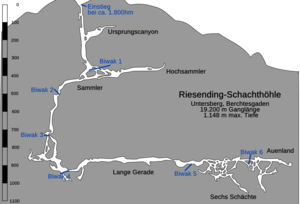
Riesending-grotten
Riesending-grotten
Riesending grotten er en 1148 meter dyb og 19,2 kilometer lang grotte i Untersberg og er den dybeste i Tyskland. Grotten blev opdaget i 1996, og dens navn betyder på tysk "stor ting". Den blev kendt i offentligheden under den meget komplicerede redning af 52-årige Johann Westhauser der var blevet skadet ved nedstyrtning af sten dybt i hulen i juni 2014.